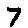
Label: 7